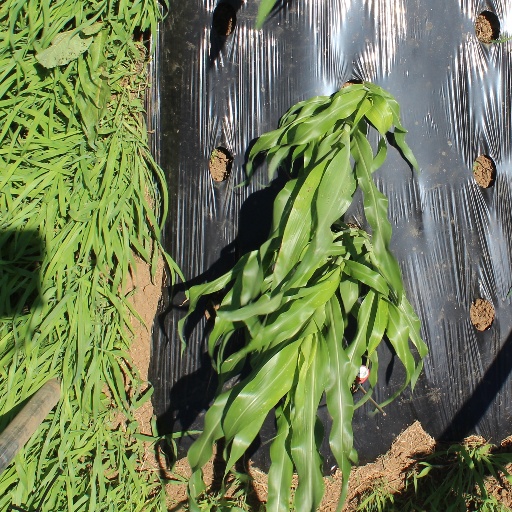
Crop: sorghum